List of Falcon 9 first-stage boosters

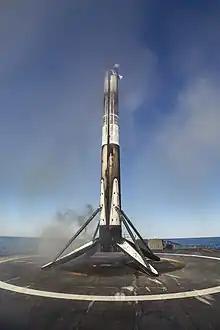
Booster 1046 standing on "Just Read the Instructions" after successfully launching and landing three times

B1046 was the first Block 5, the final version of the SpaceX Falcon 9. It was first launched on 11 May 2018, carrying Bangabandhu-1, Bangladesh's first geostationary communications satellite. This marked the 54th flight of the Falcon 9 and the first flight of the Falcon 9 Block 5. After completing a successful ascent, B1046 landed on the drone ship "Of Course I Still Love You". After inspection and refurbishment, B1046 was launched a second time on 7 August 2018, carrying the Telkom-4 (Merah Putih) satellite. The Telkom-4 mission marked the first time an orbital-class rocket booster launched two GTO missions. This was also the first re-flight of a Block 5 booster. Four months after the Telkom-4 mission, B1046 arrived at Vandenberg Air Force Base to support the SSO-A mission. Following delays for additional satellite checks, liftoff occurred from SLC-4E on 3 December 2018. This marked the first time that the same orbital-class booster flew three times. Its fourth and last mission launched a Crew Dragon capsule up to the point of maximum dynamic pressure, where it separated from the rocket to test its abort system in flight to validate the system's safety for crews. After separation of Falcon and Dragon, B1046 was compromised by aerodynamic forces.